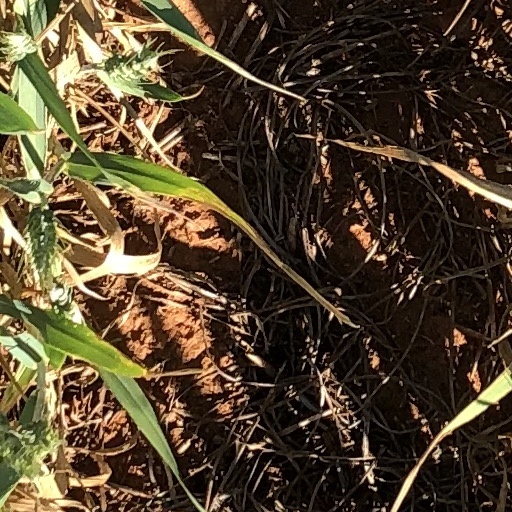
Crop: wheat